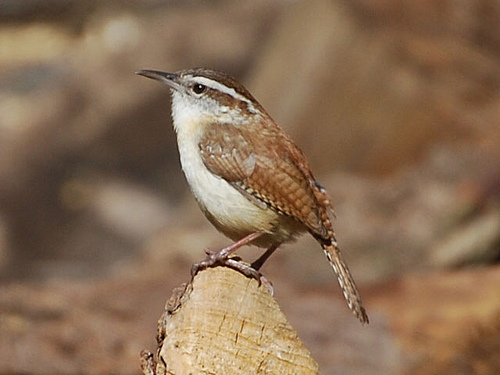
this bird has reddish brown feathers and a pointy beak
this bird has a long pointed bill, white belly, and spotted outer rectricesthe small bird is brown with a a white belly and breast and has a sharp brown beak.
a small bird with a white throat and belly, brown back and sharp stubby bill.
this small, plump bird is predominately brown, with a white facial stripe and a white throat, breast, and abdomen.
this stubby bird has an offwhite belly with brown wings and a brown nape on the gray crown.
a small brown and white bird, with tan colored tarsus and feet, and a skinny pointed beak.
this particular bird has a belly that is brown and tan
this particular bird has a belly that is white and brown
this bird has wings that are brown and has a white belly
Species: House Wren